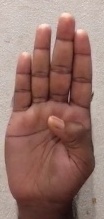
ASL sign: B